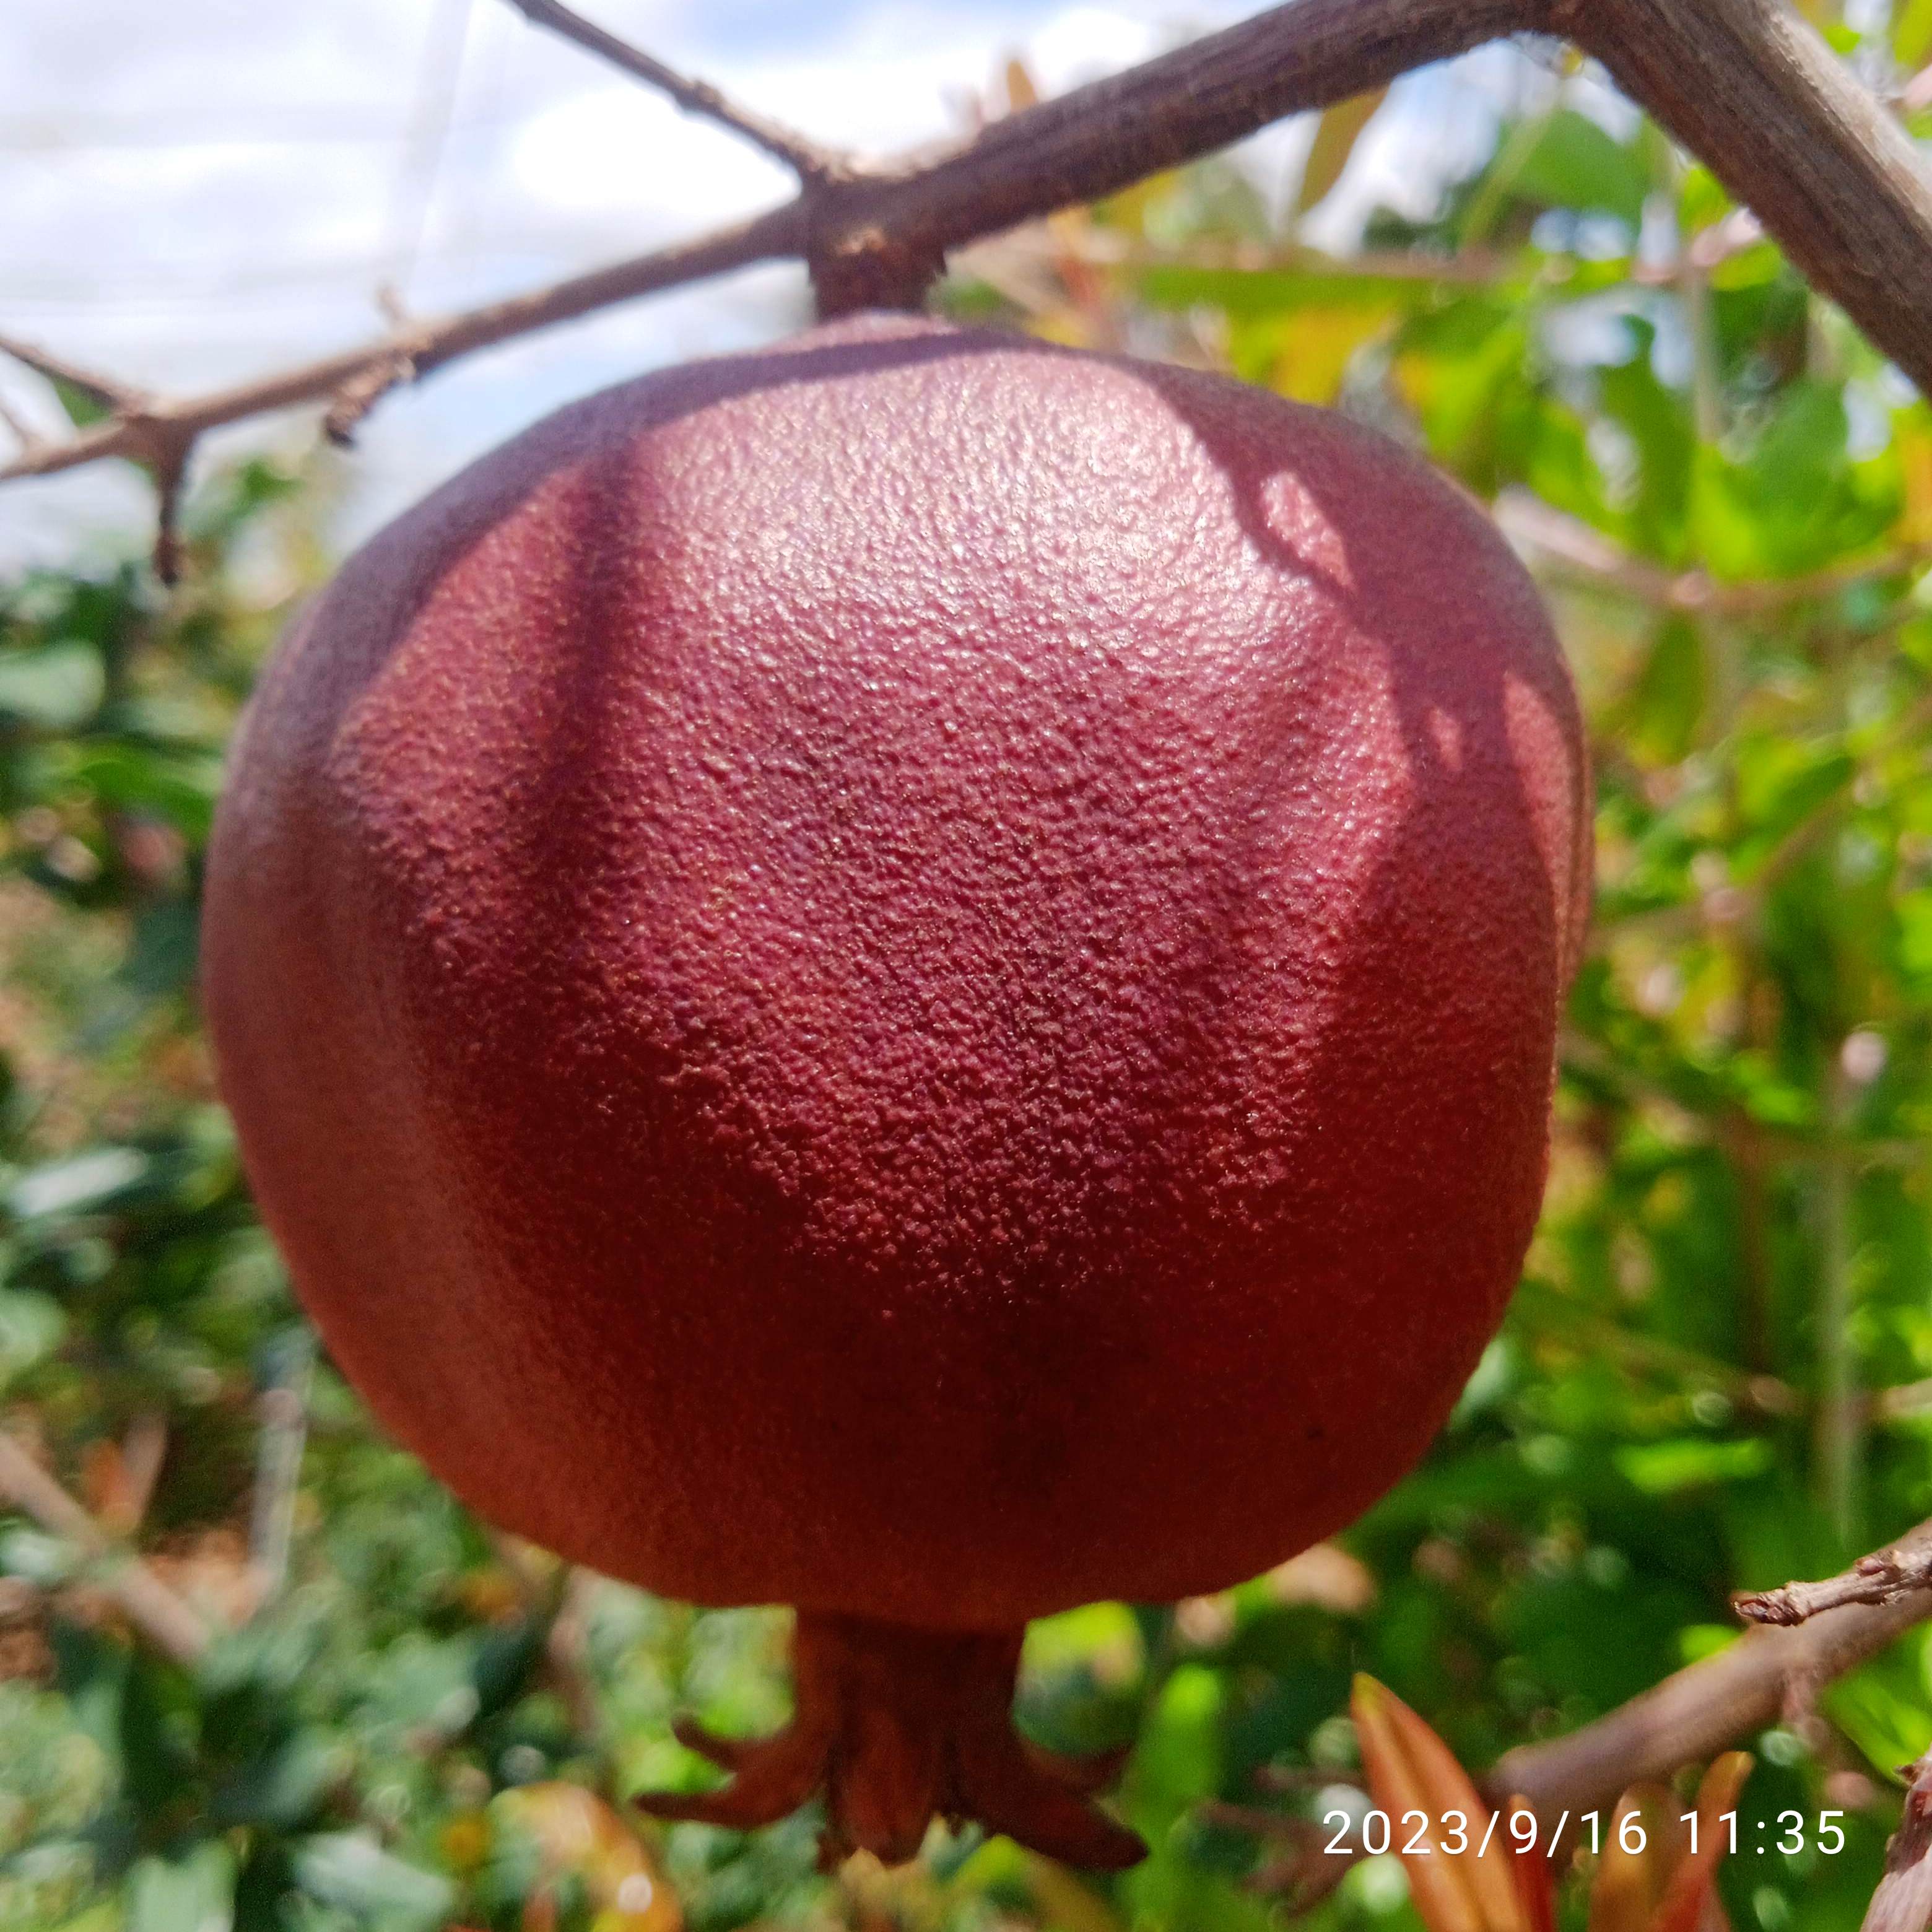
Label: Alternaria